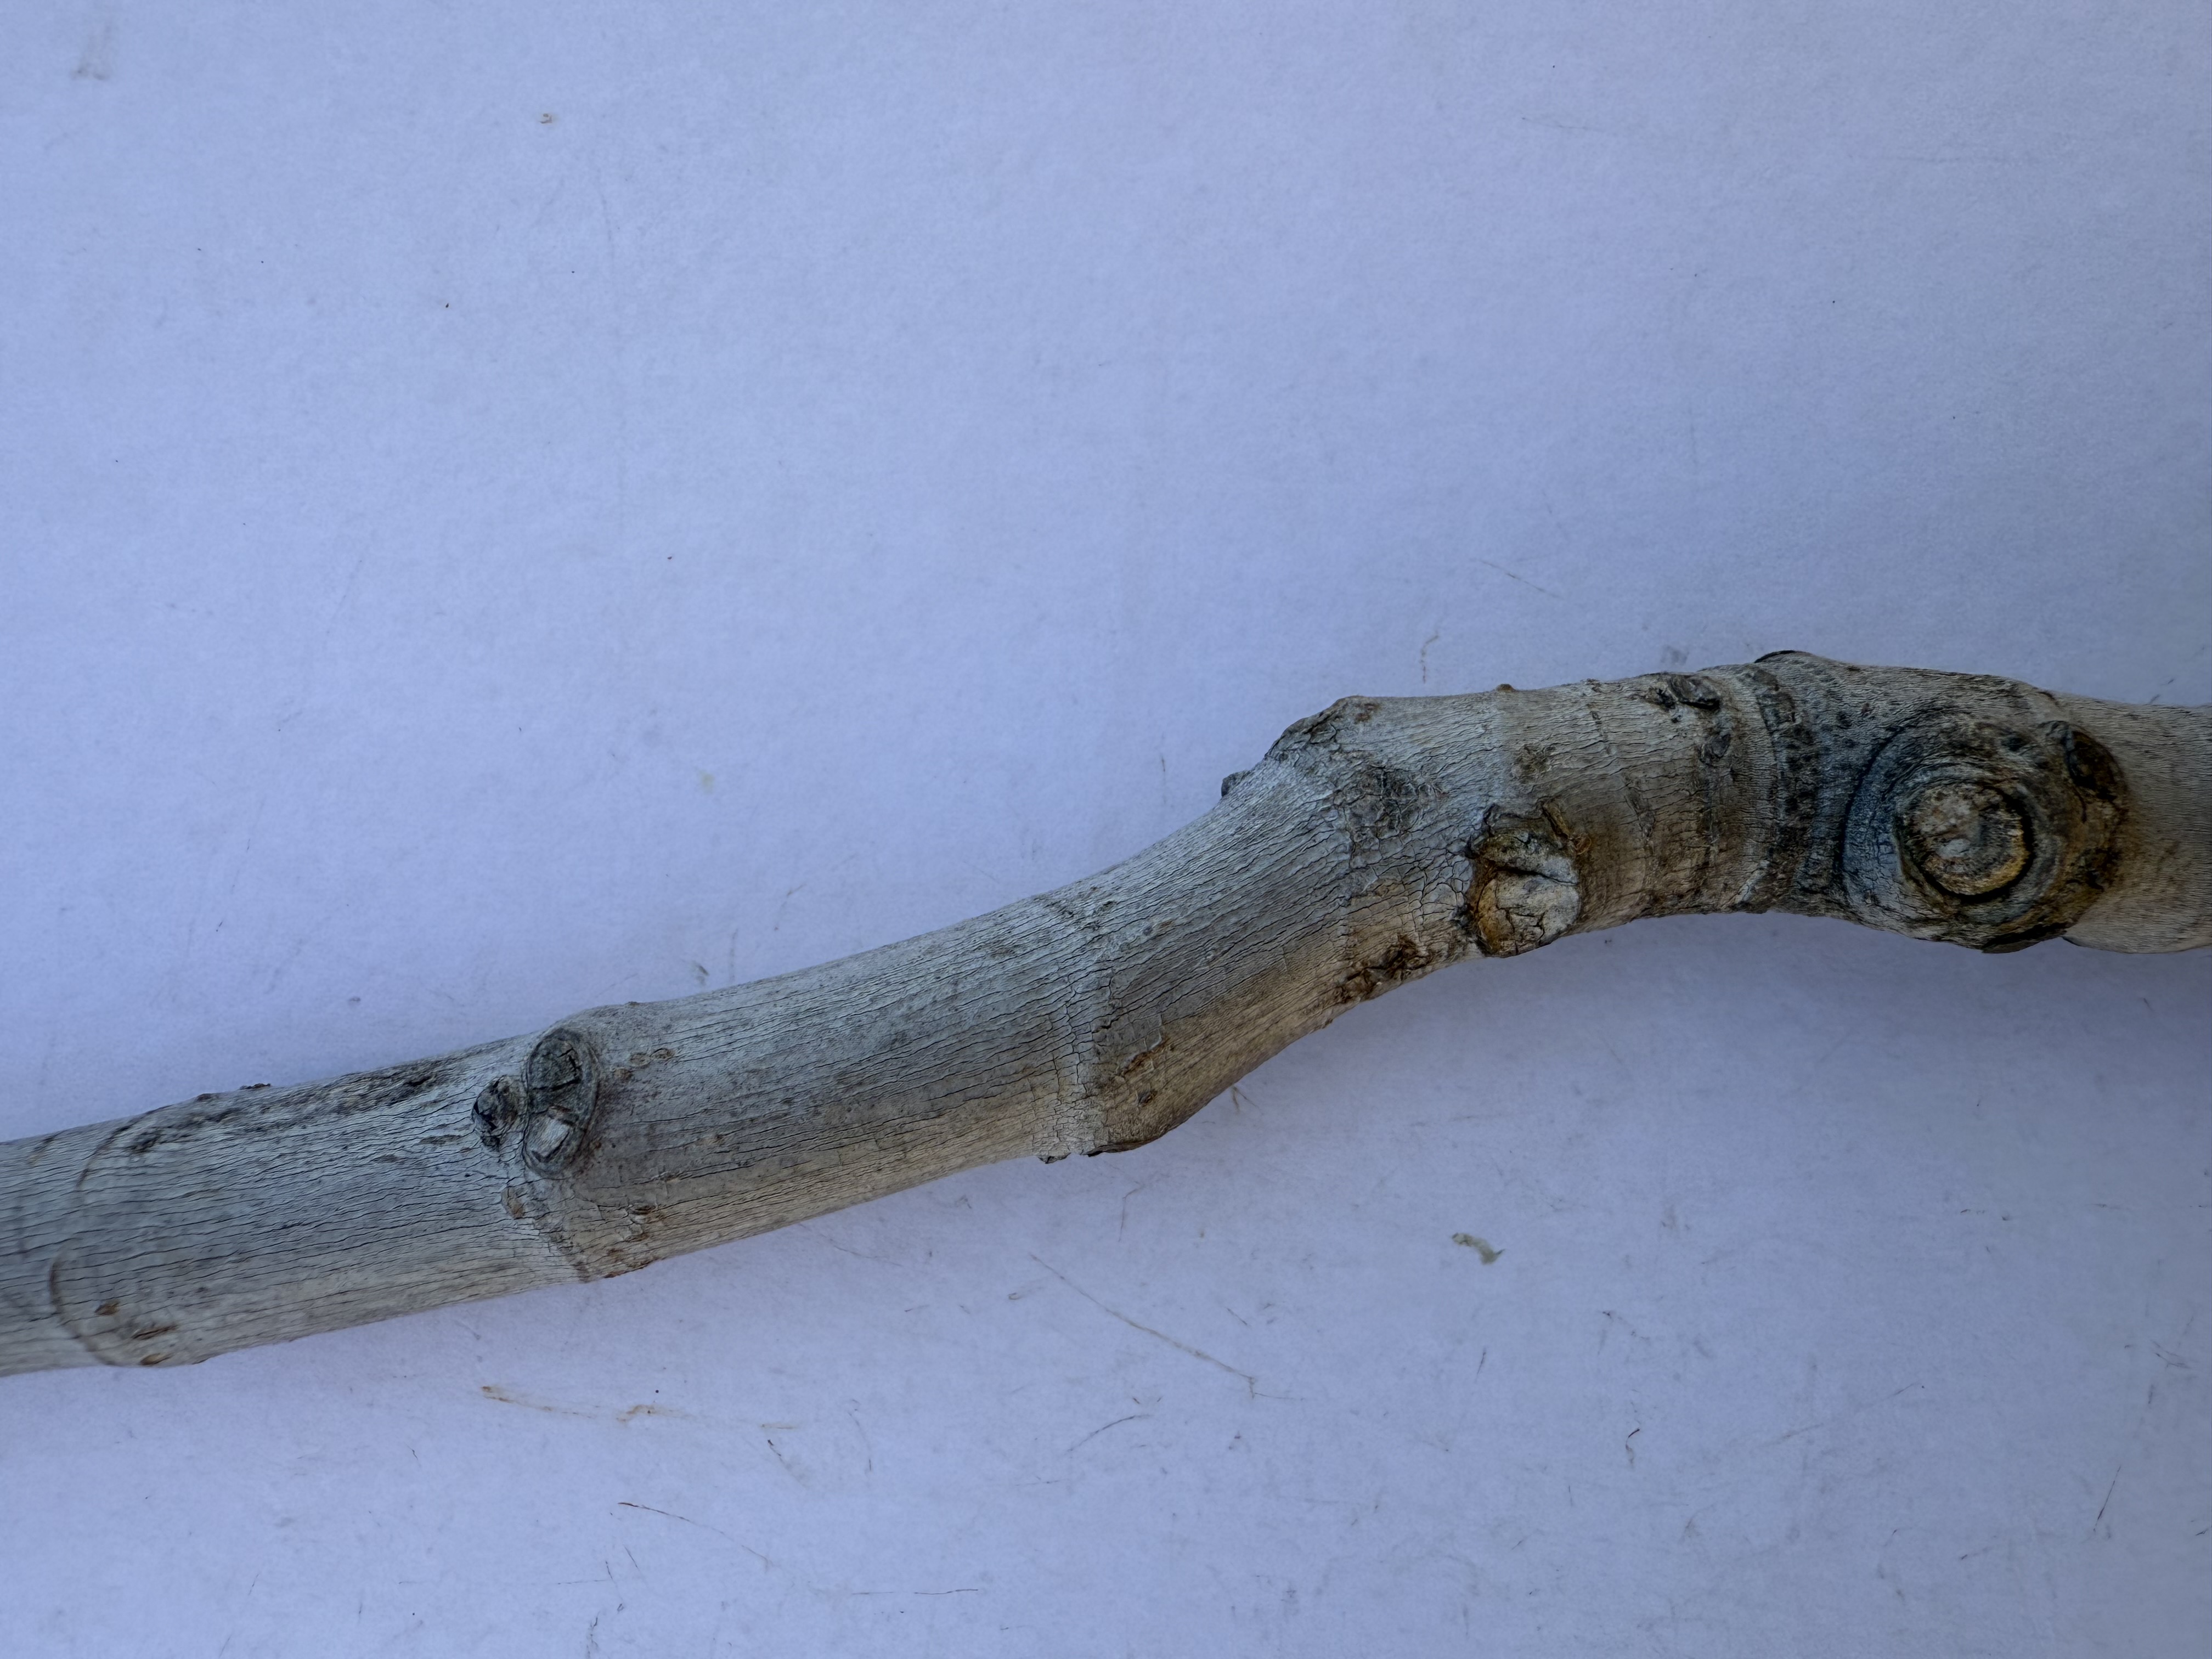
Variety: Bardacik Fig